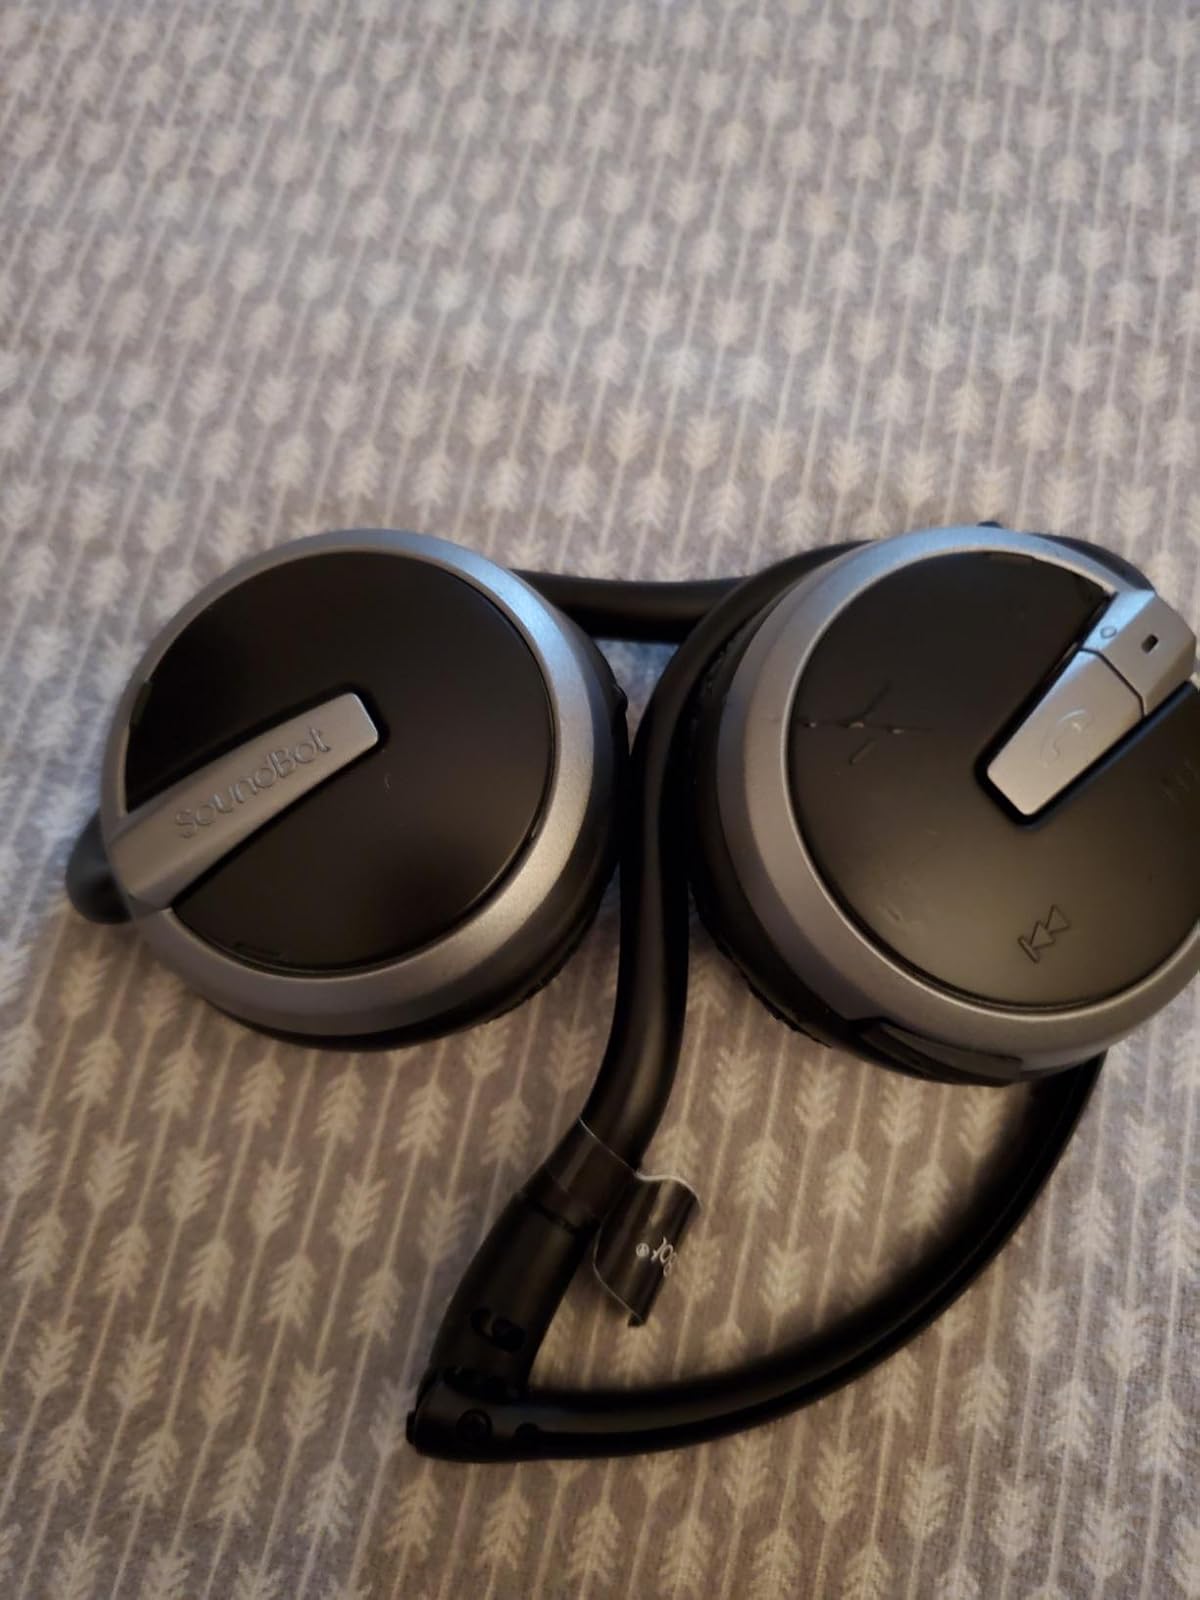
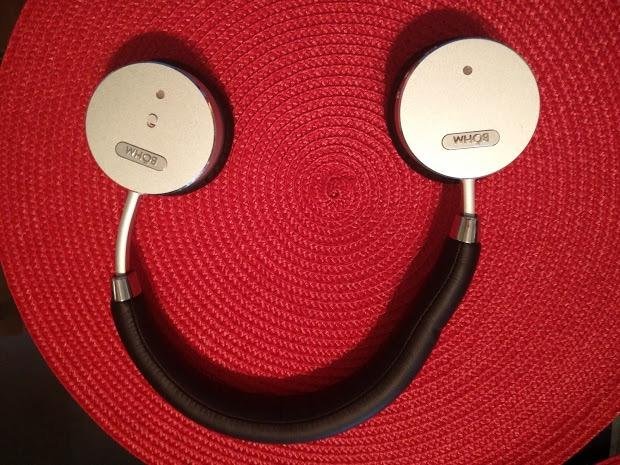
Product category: headphones
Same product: no